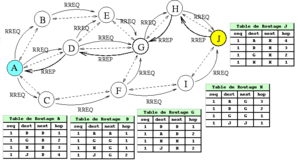
Schéma de détéction de routes par AODV et etablissement des tables de routage